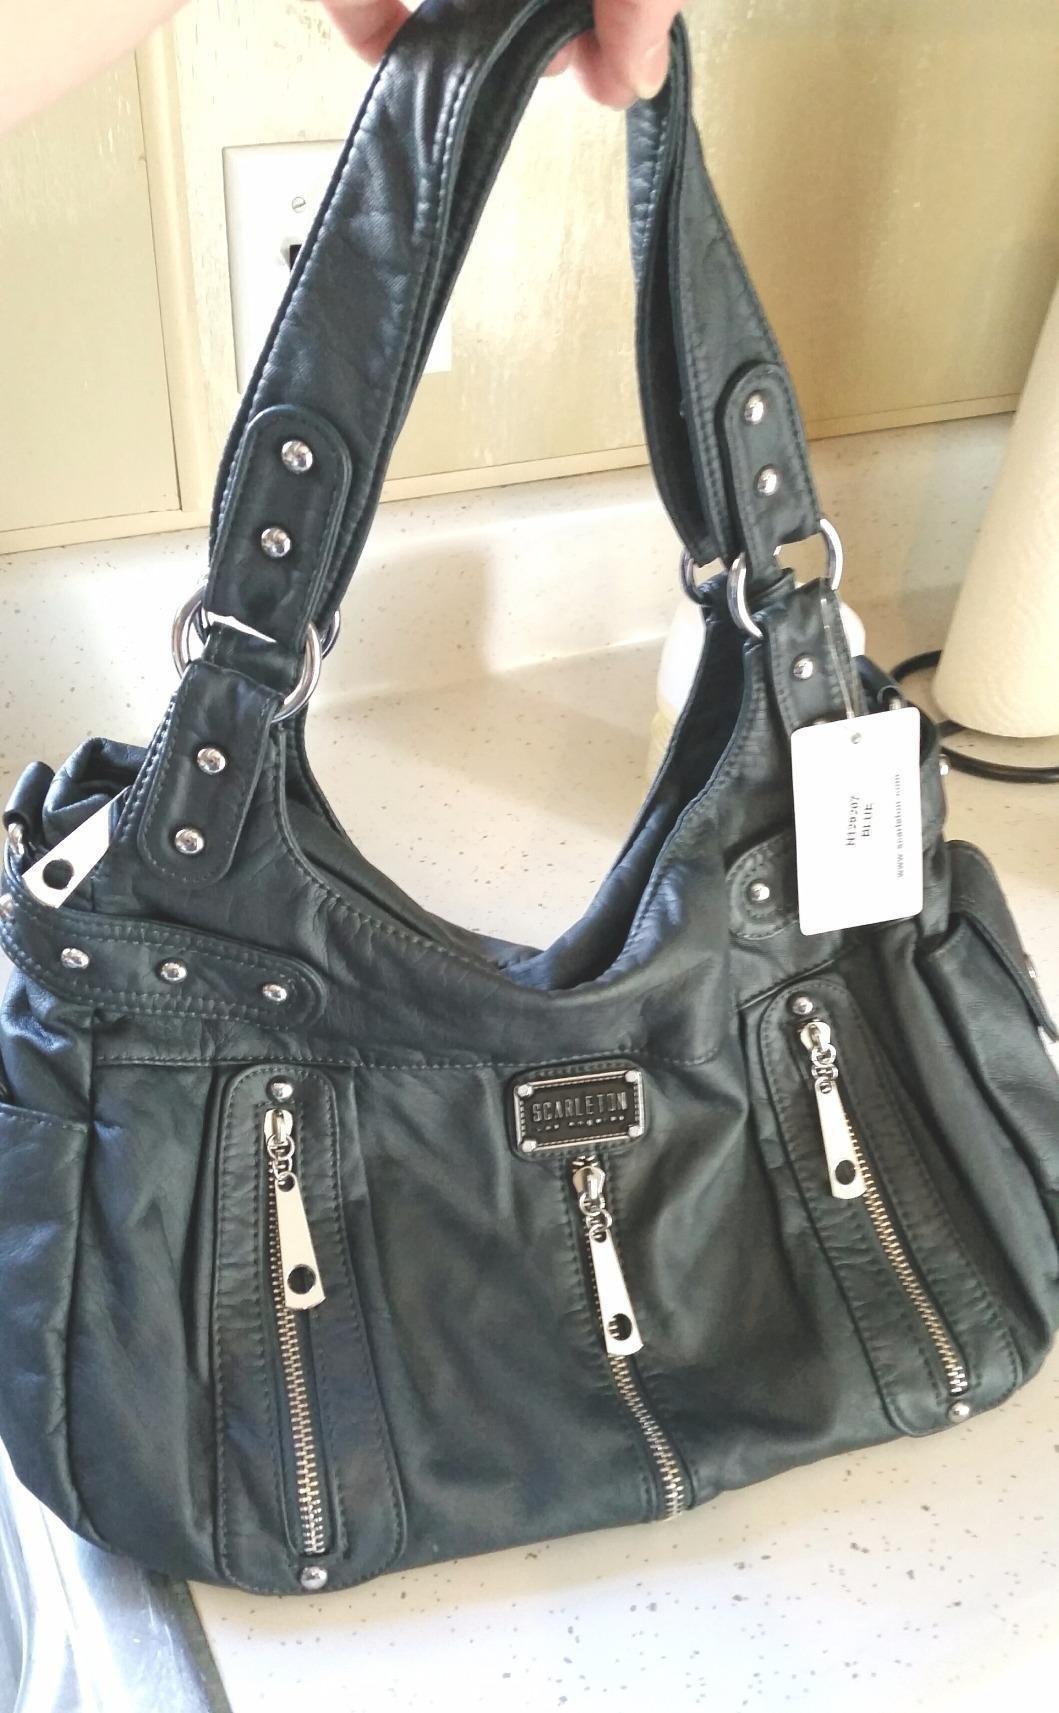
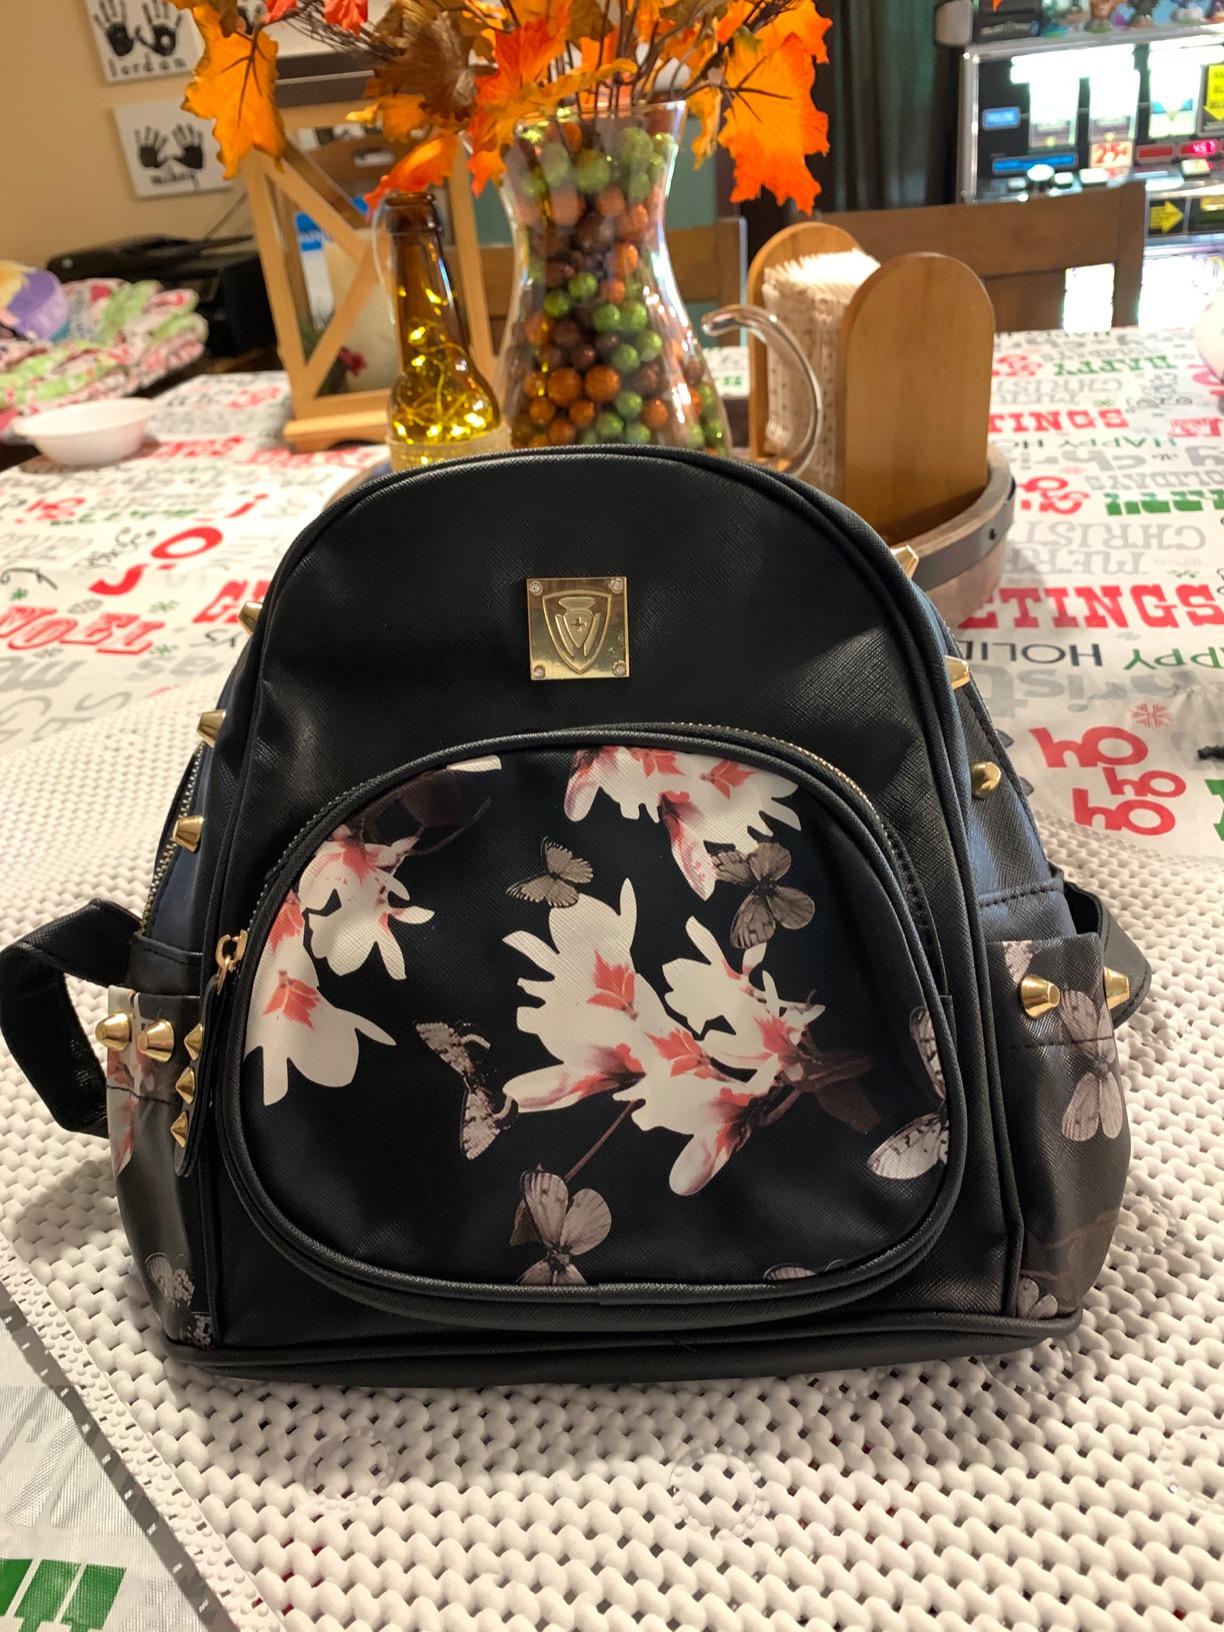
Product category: accessories_handbag
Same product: no